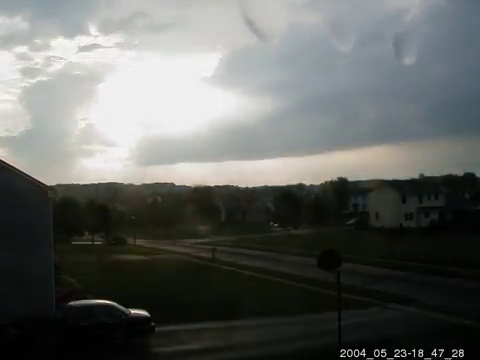
Fire: no
Smoke: no